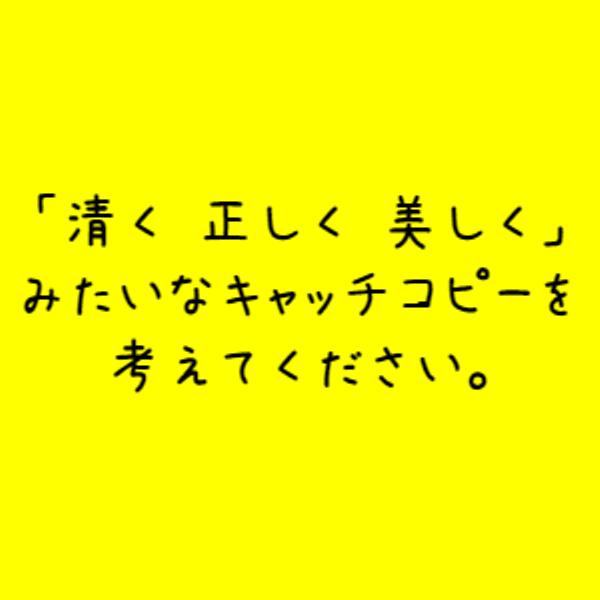
回答: 北区 足立区 荒川区